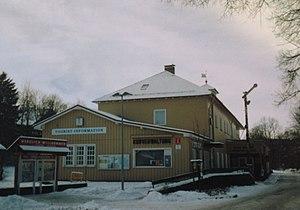
Clausthal-Zellerfeld est une ville de Basse-Saxe, dans la moitié sud-ouest du massif du Harz. Avec une population d'environ 15 000 habitants, Clausthal-Zellerfeld est le chef-lieu de l'intercommunalité de l’Oberharz.